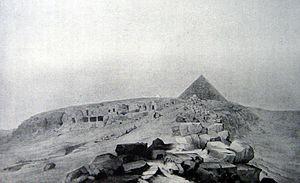
Le complexe funéraire de Khéops fut érigé sous la IVᵉ dynastie. Composé d'un temple funéraire, de pyramides subsidiaires, d'annexes et d'une vaste nécropole de fonctionnaires contemporains de Khéops, le complexe est toutefois dominé par la pyramide de Khéops, la plus grande des pyramides d'Égypte qui fut, jusqu'au début du XXᵉ siècle, le plus volumineux et le plus massif monument jamais construit. Elle a détenu le record de la hauteur durant 4 000 ans. Elle est considérée, depuis au moins deux-mille ans, comme une des Sept Merveilles du monde. Les savants du XIXᵉ siècle se jugeaient incapables de reproduire les prouesses techniques de la pyramide. Des théories pseudo-scientifiques, mystiques, voire farfelues sont alors apparues afin de tenter d'en percer les mystères. Mais la pyramide est avant tout un tombeau faisant partie d'un vaste complexe pyramidal classique de l'Ancien Empire, représentant une des plus pures et des plus abstraites œuvres d'art jamais conçues.